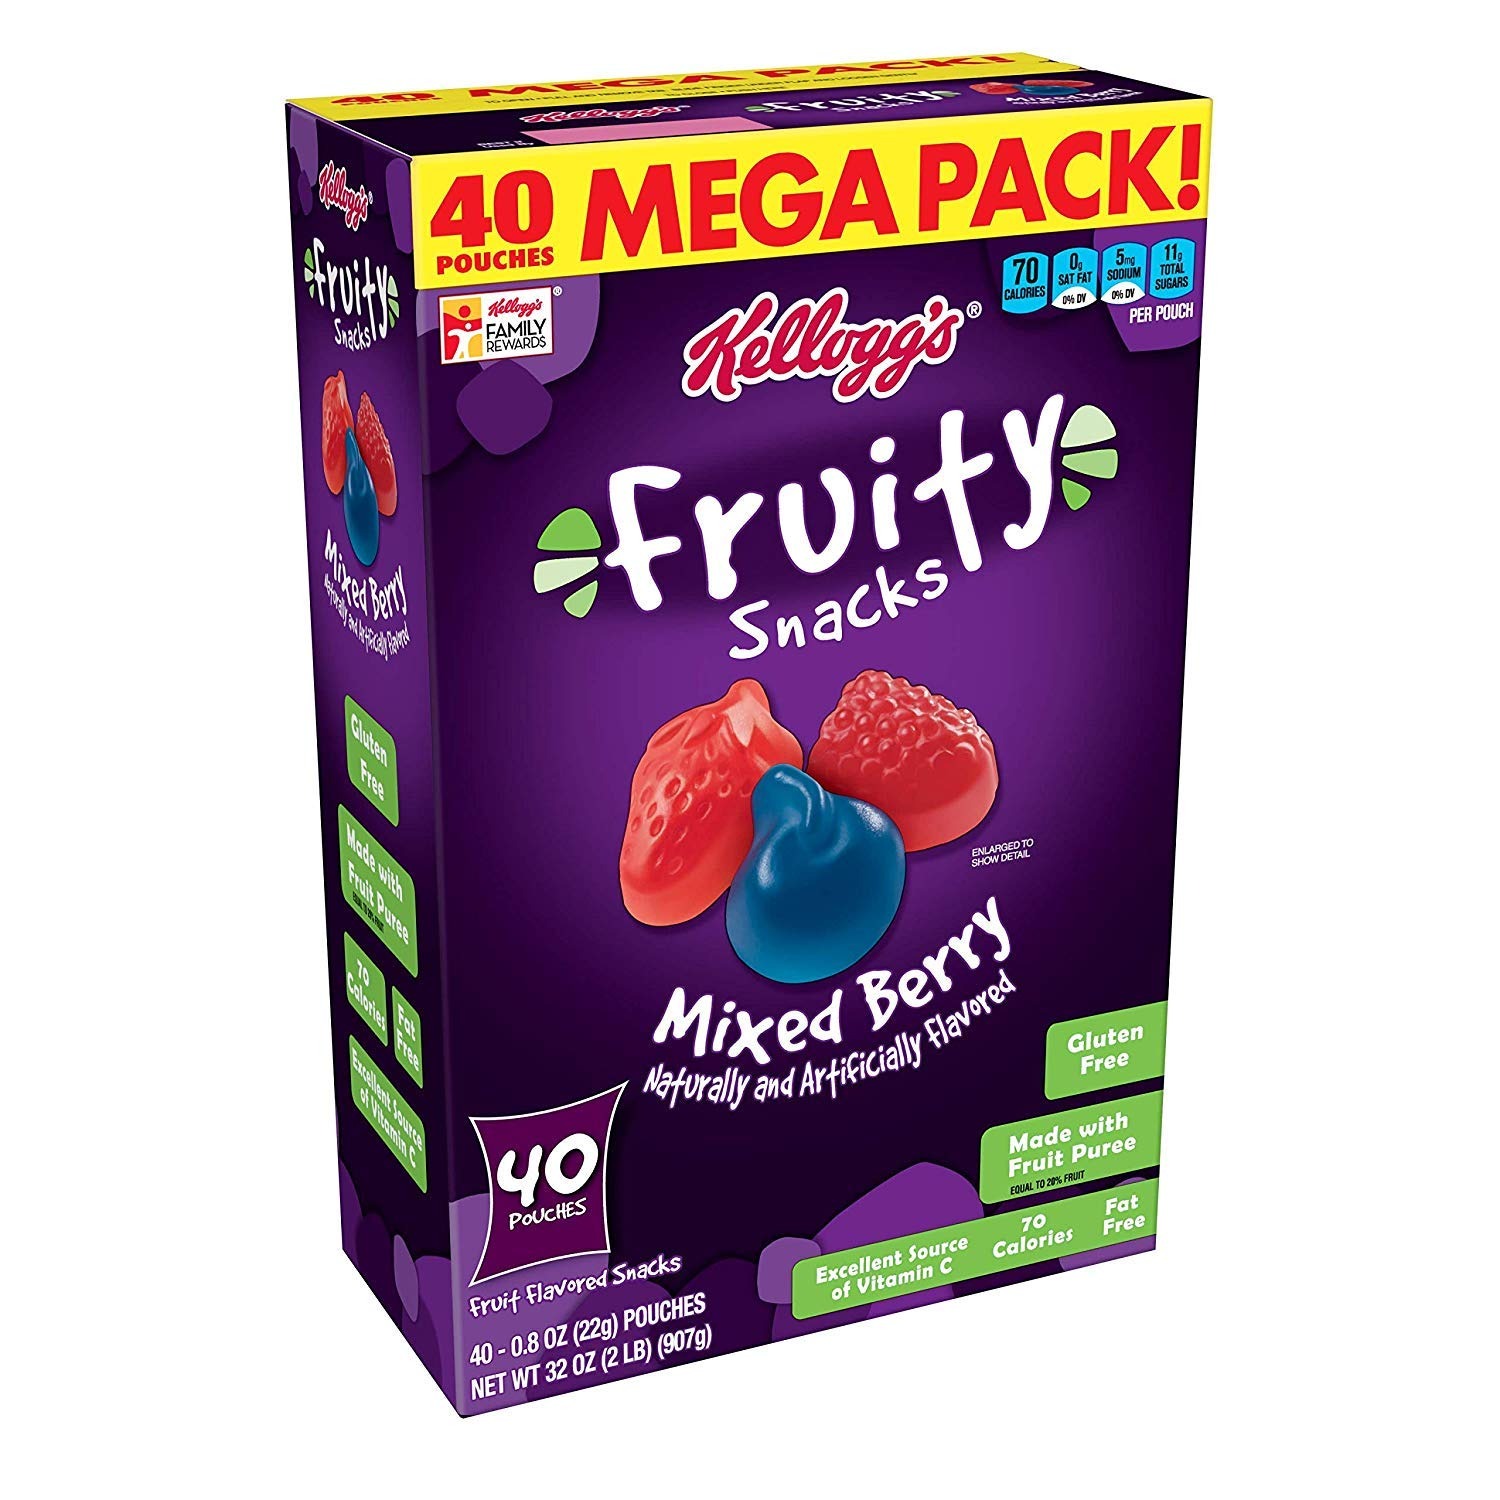
Item Name: Fruity Snacks, Mixed Berry, Gluten Free, Fat Free, 32 oz (120 Pouches)
Value: 96.0
Unit: Ounce

Price: 11.02